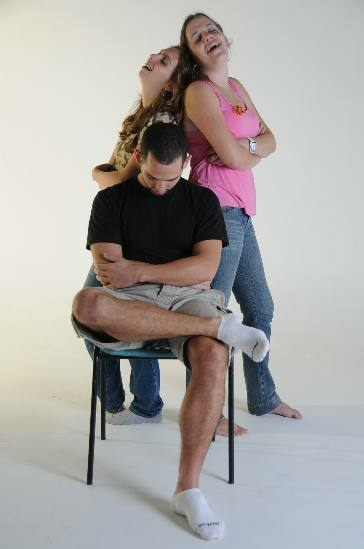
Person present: Yes